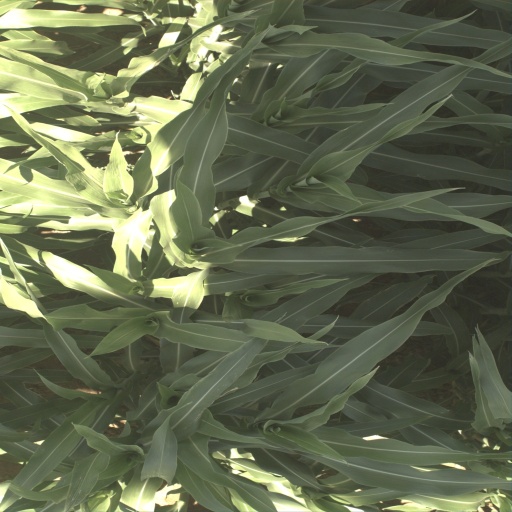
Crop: sorghum